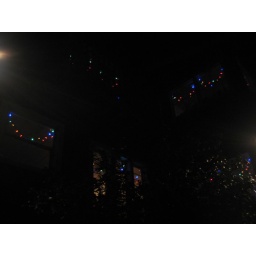
We hung LED Chistmas lights in all the windows of the house this year.